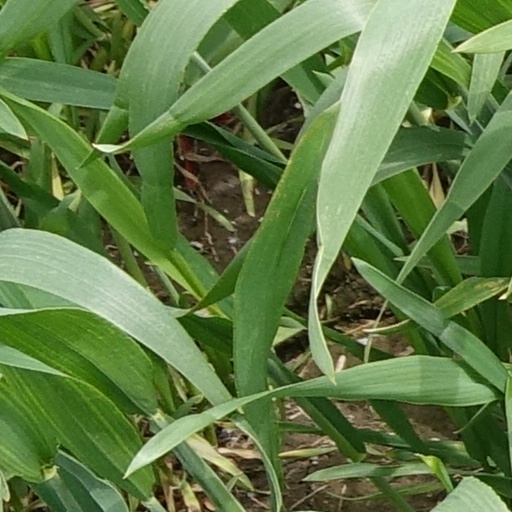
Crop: wheat